Gunston Hall

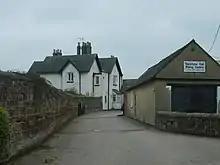
Original Gunston Hall, South Staffordshire, England

The Masons came from Gunstone in South Staffordshire and like many others in that area supported the Crown during the 1642-1651 Wars of the Three Kingdoms. After the Royalist defeat at Worcester in 1651, Philip Mason I emigrated to Virginia, along with his cousin Gerard Fowke, whose family home was Gunstone Hall and which gave its name to George Mason's building. One of his distant relatives was Lieutenant General Thomas Fowke (1690-1765), who fought at the Battle of Prestonpans during the 1745 Jacobite Rising.